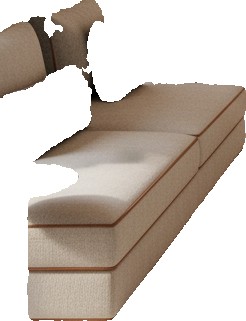
Surface category: sofa